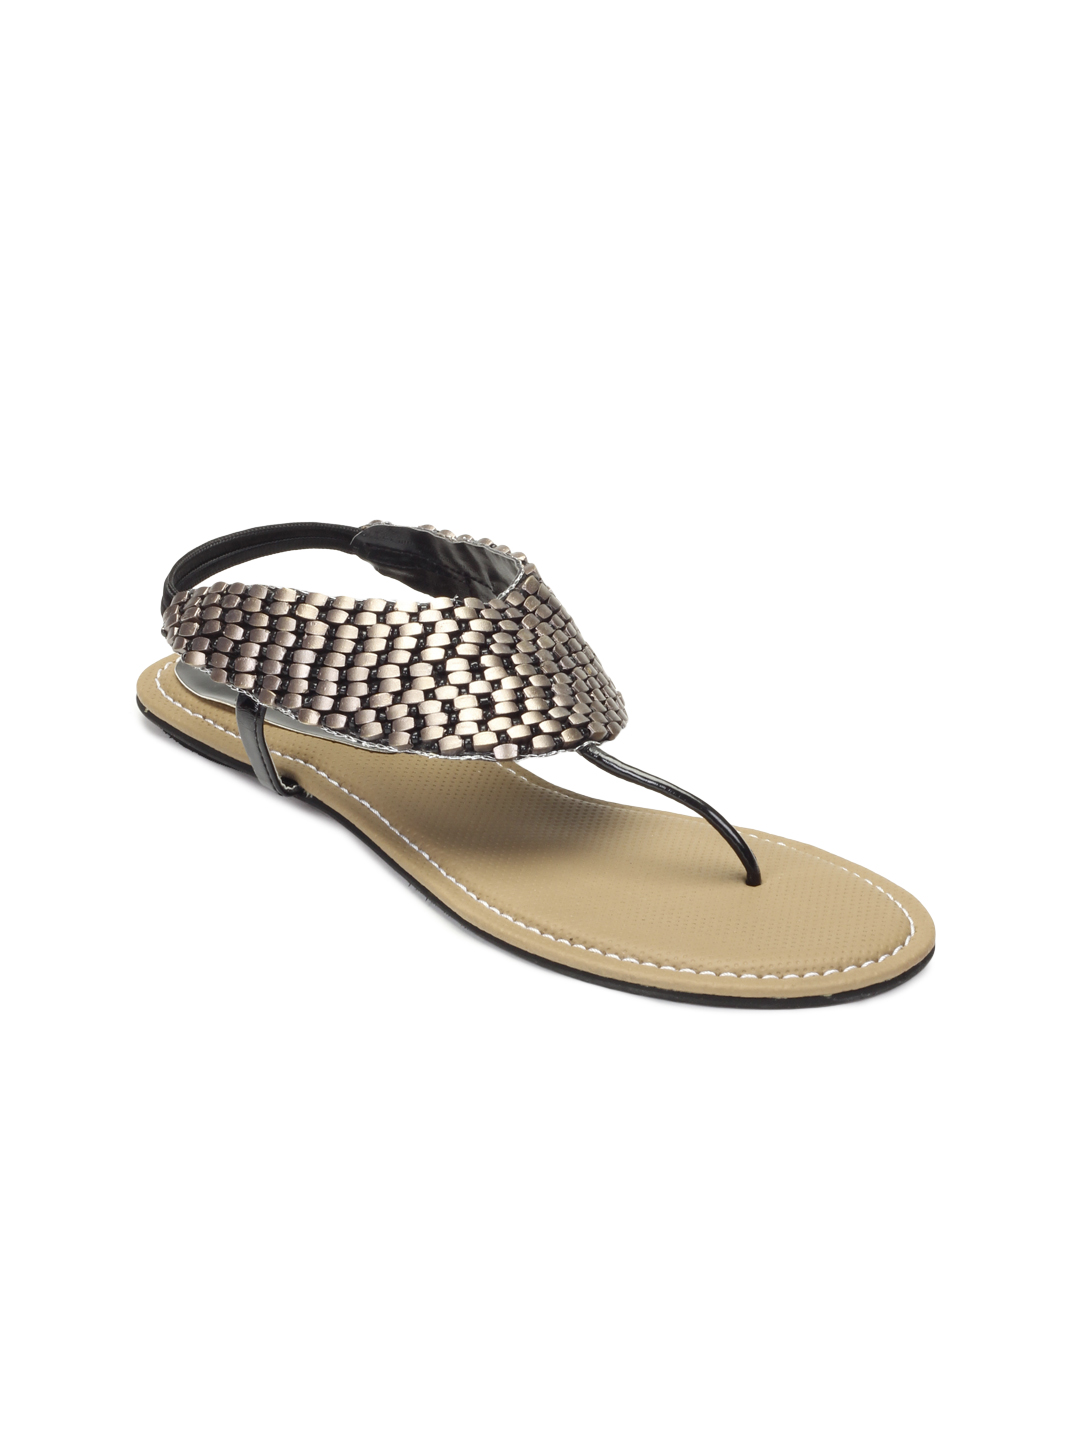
HM Women Black Sandals
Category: Footwear / Shoes / Flats
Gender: Women
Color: Black
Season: Winter 2012
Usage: Ethnic